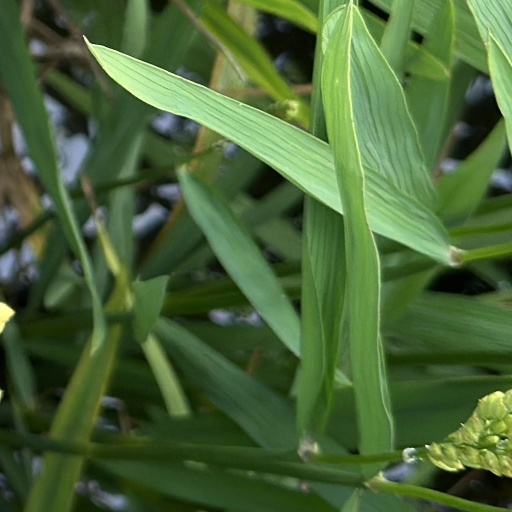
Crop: rice